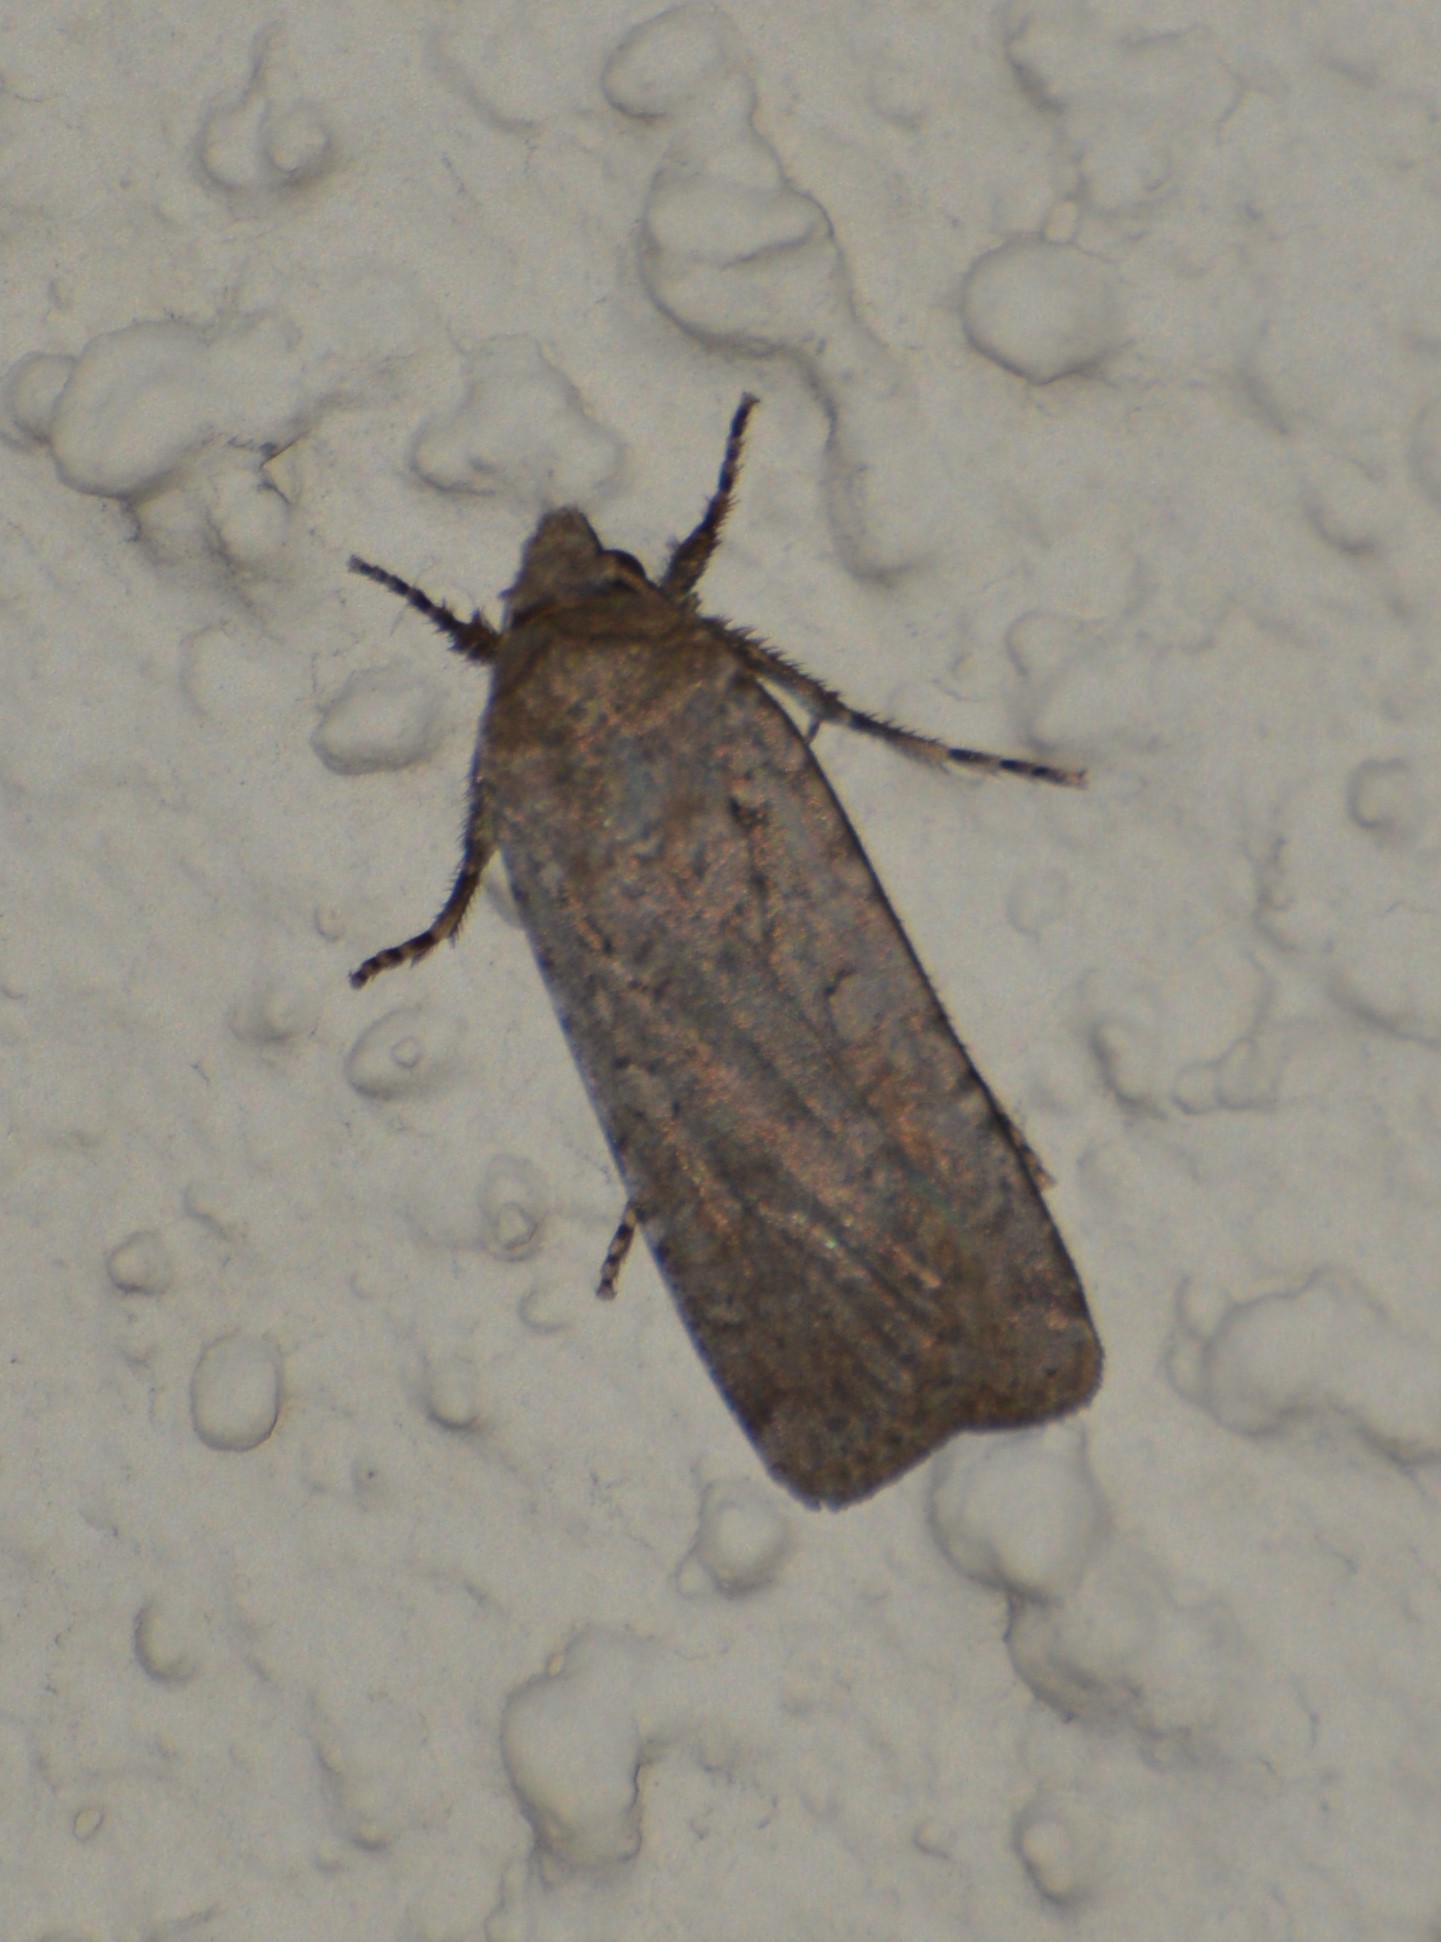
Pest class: cutworms